Al-Mundhir of Córdoba

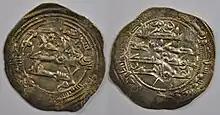
Dirham of his father Muhammad I (r. 852–886)

Born in Córdoba, during the reign of his father he commanded the military operations against the neighbouring Christian kingdoms and the Muwallad rebellions.